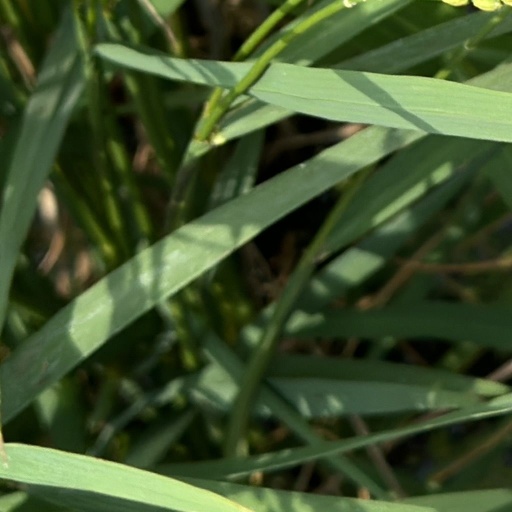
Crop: rice